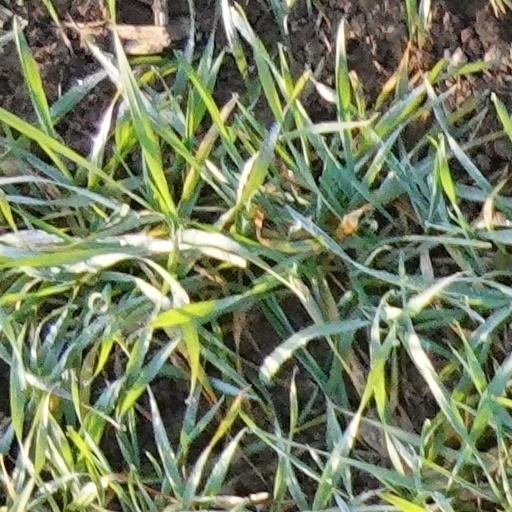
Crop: wheat